By Player

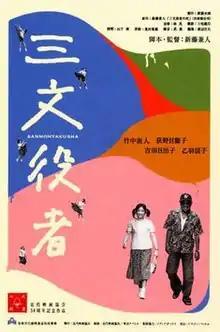
Film poster

is a 2000 Japanese biographical film directed by Kaneto Shindō based on the life of actor Taiji Tonoyama.